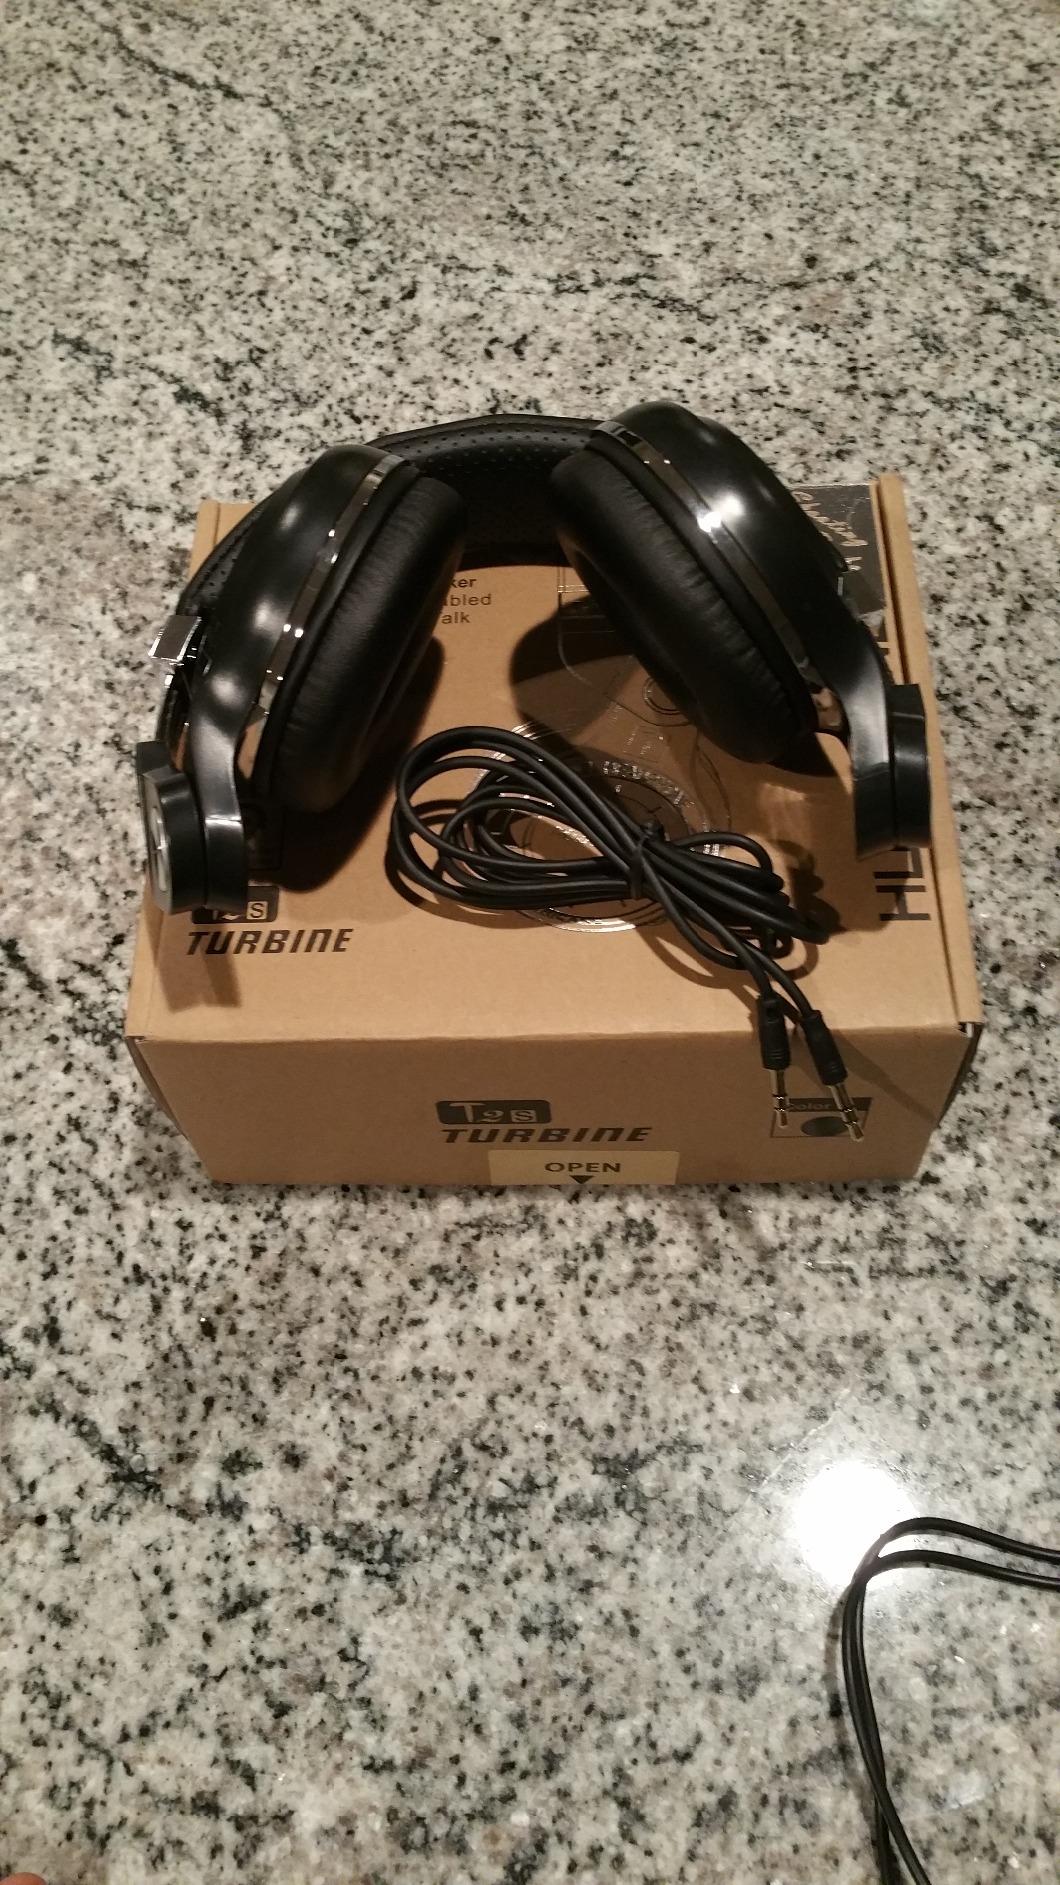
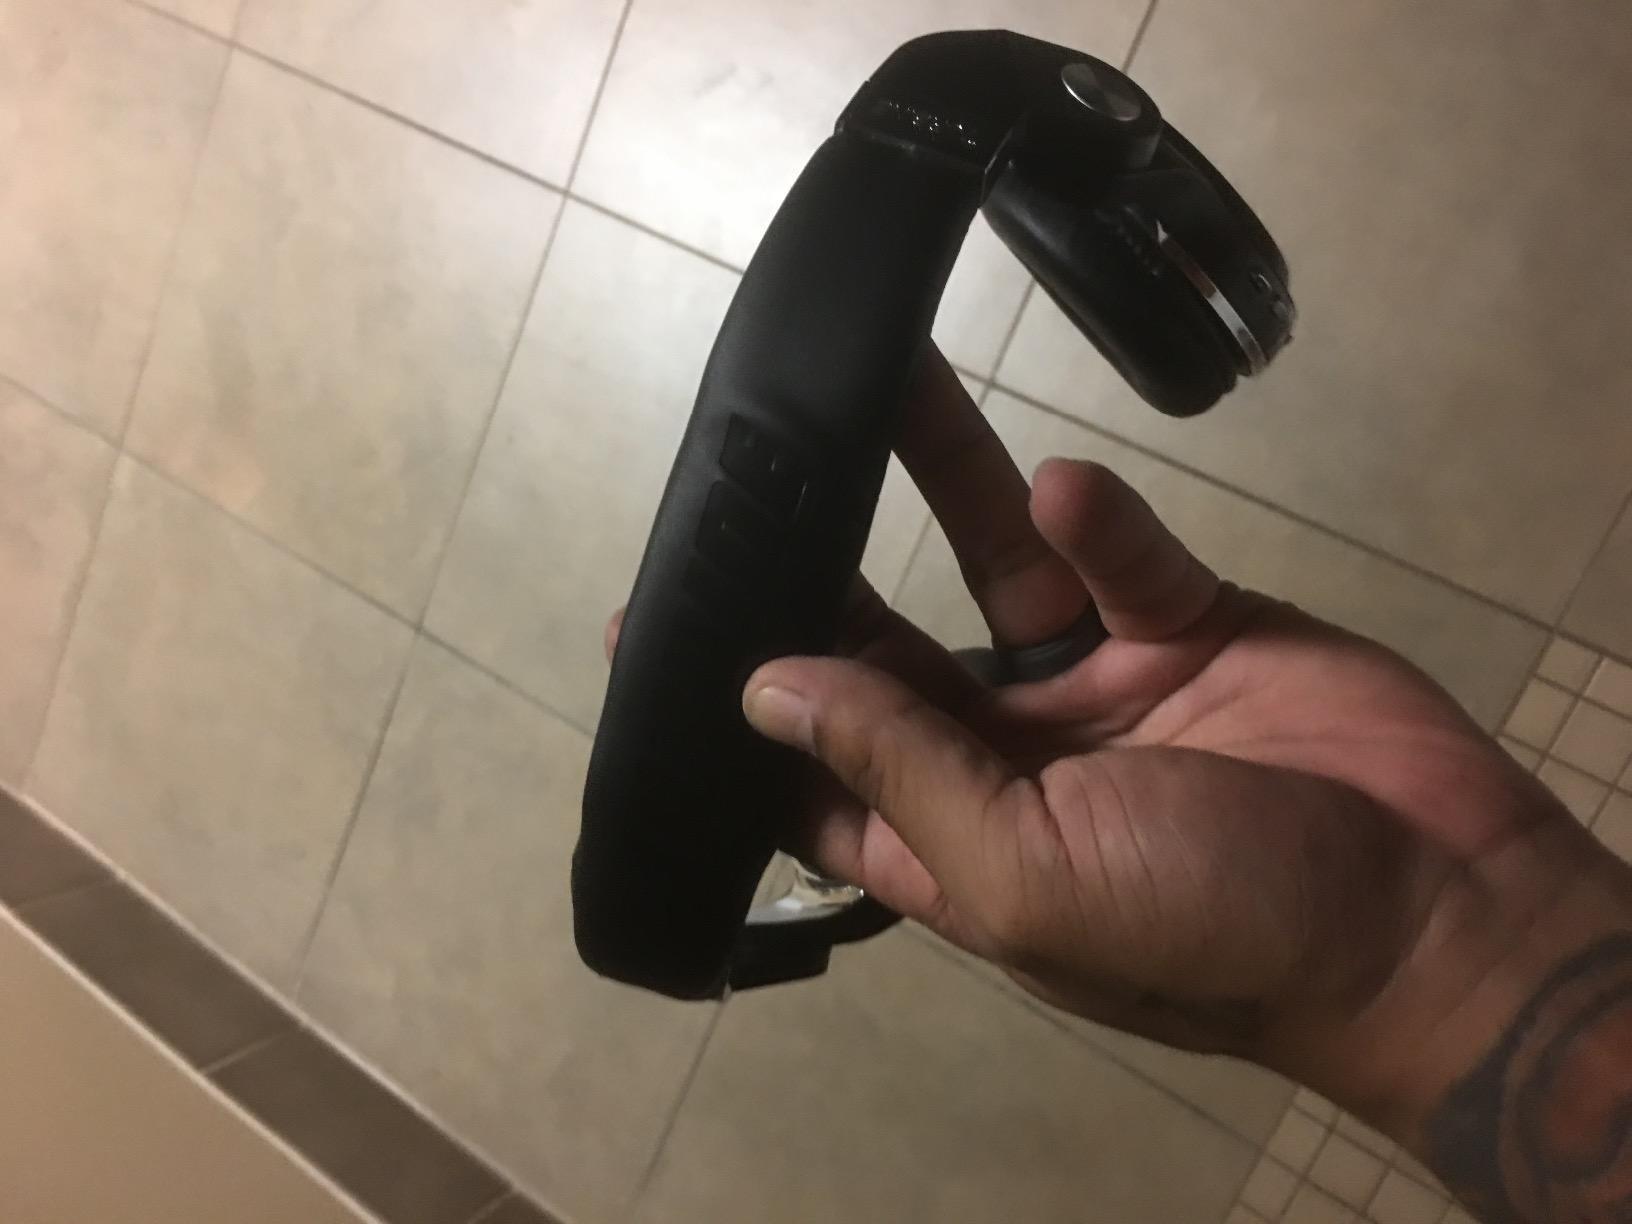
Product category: headphones
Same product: yes